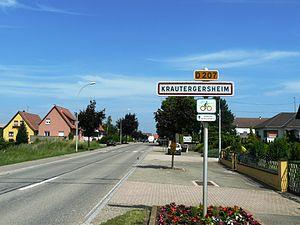
Entrée du village de Krautergersheim
Krautergersheim est une commune française située dans le département du Bas-Rhin, en région Grand Est.